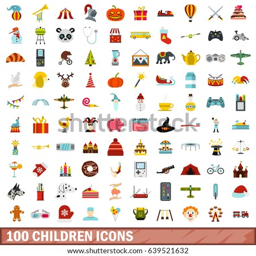
children icons set in flat style for any design illustration